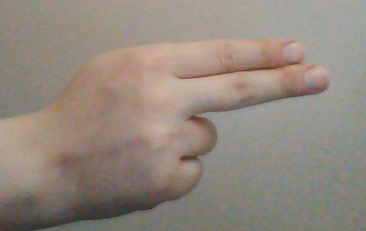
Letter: ain